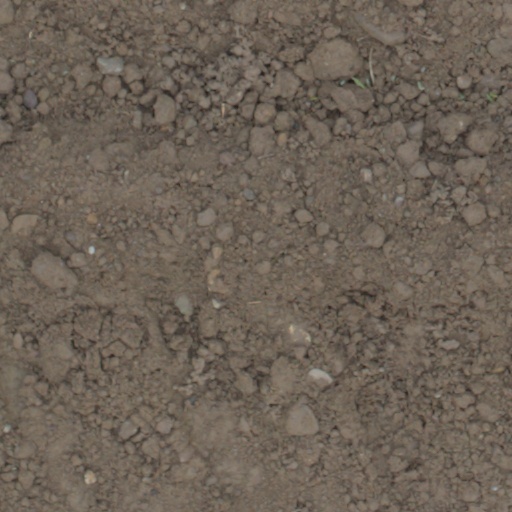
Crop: wheat